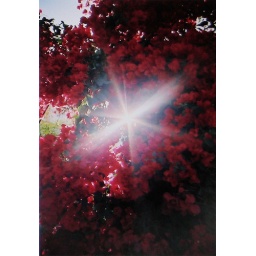
taken in Cyprus, sun bursting through red flower tree. Lomography